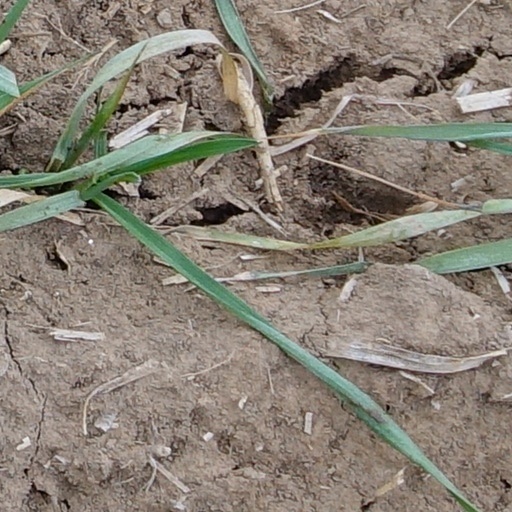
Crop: wheat